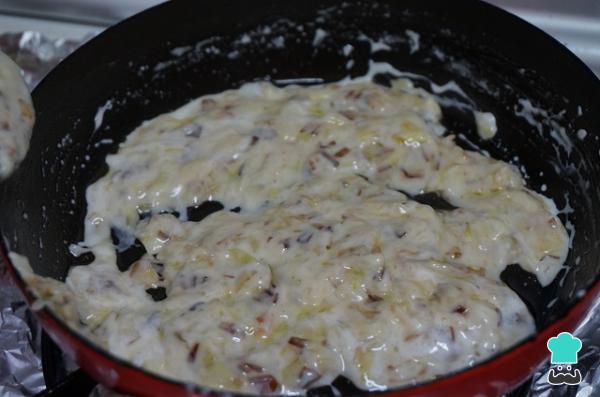
Iremos removiendo todo el relleno hasta que quede una crema y probamos de sal. Apagamos y dejamos templar.